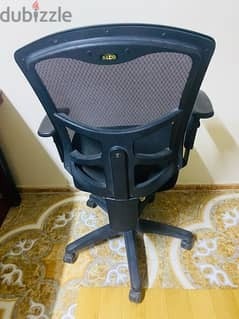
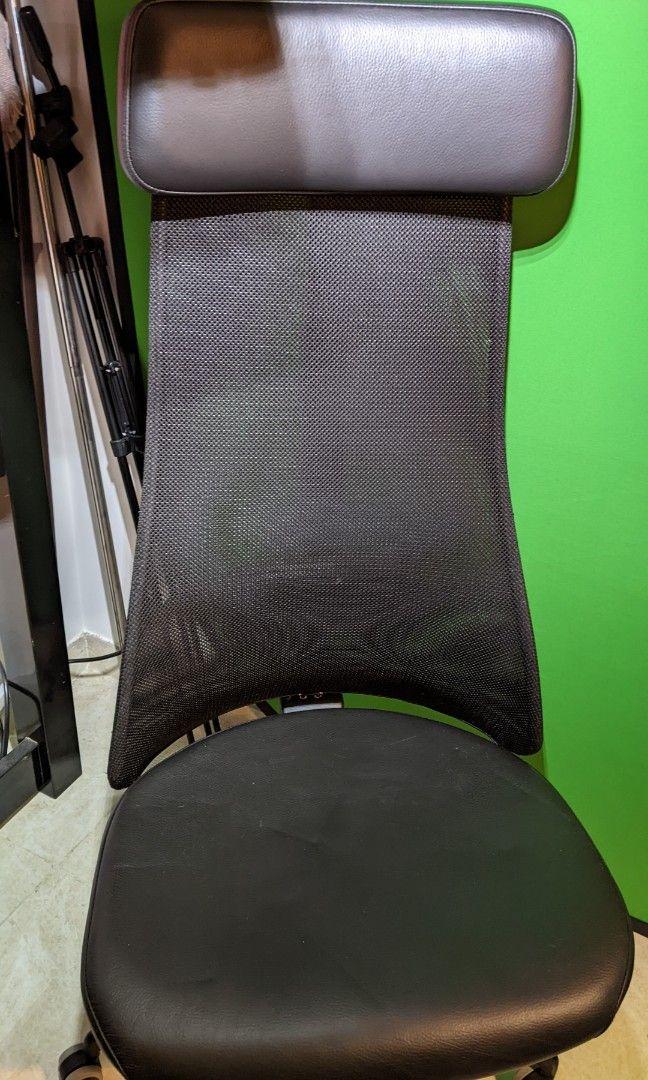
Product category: items_chair
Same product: no